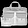
Label: Bag